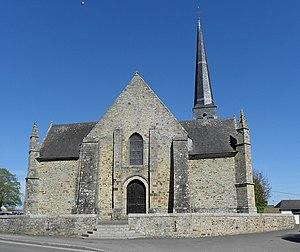
Façade ouest de l'église Saint-Crépin et Saint-Crépinien de Rannée (35).
L’église Saint-Crépin de Rannée est un édifice religieux de la commune de Rannée, dans le département d’Ille-et-Vilaine en région Bretagne.
La liste des édifices romans en Bretagne recense les édifices romans civils et religieux en Région Bretagne, subsistant totalement ou partiellement. Seuls les édifices présentant encore des parties de l'époque romane visibles et clairement identifiées sont pris en compte.